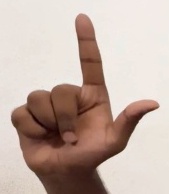
ASL sign: L